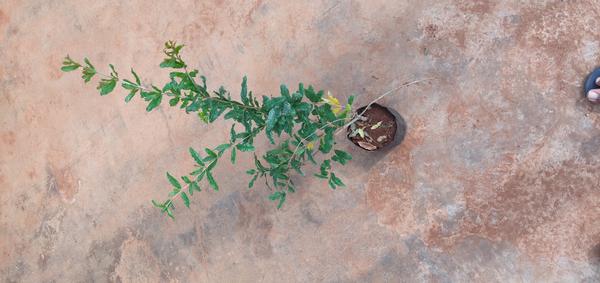
Plant: Pomegranate